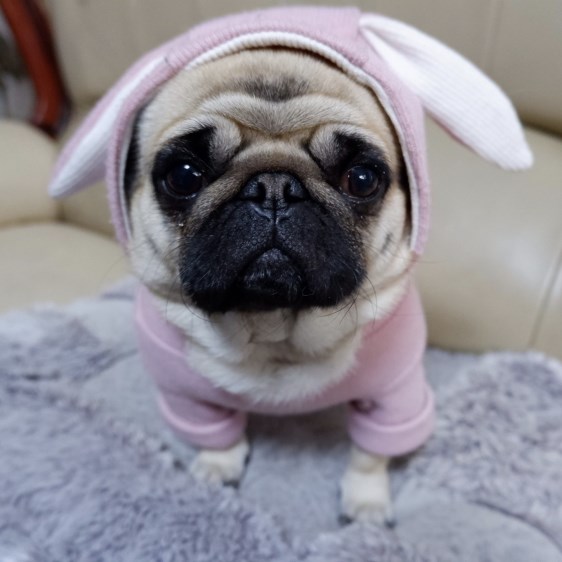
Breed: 798-n000130-pug